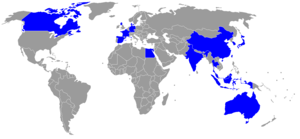
Nations participant à l'Uber Cup 2020.
La 28ᵉ édition du championnat du monde de badminton par équipes féminines, appelé également Uber Cup, a lieu du 15 au 23 août 2020 à Aarhus au Danemark. C'est la première fois que le pays accueille cette compétition.